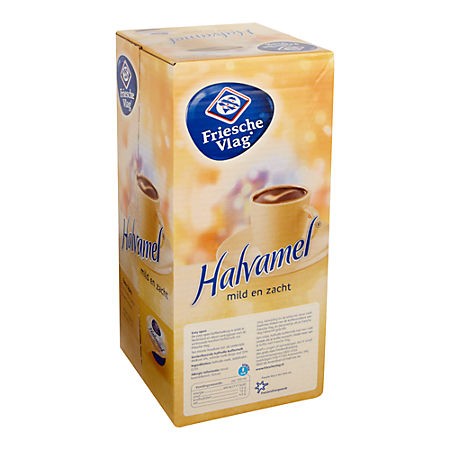
Label: cardboard